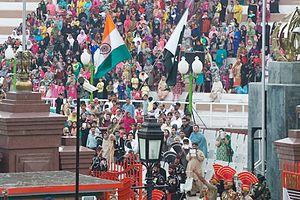
L'Inde et le Pakistan sont deux pays de l'Asie du Sud, situé entre les 95ᵉ et 61ᵉ méridiens et font partie des fuseaux horaires UTC+5:30 et UTC+5. Les deux pays ont accédé à leurs indépendances du Royaume-Uni le 15 août 1947 provoquant la fin de la colonie britannique des Indes et un flux de population les plus intenses du XXᵉ siècle. Plus connue sous le nom de partition des Indes, cette séparation est marquée par des violences inter-ethniques et des désaccords territoriaux dans les territoires des États princiers du Junagadh et du Cachemire. Le désaccord sur la région du Cachemire provoque la première guerre indo-pakistanaise. Les relations entre l'Inde et le Pakistan sont régies en partie par cette partition qui reste inachevée comme le montre la soft border mise en place dans la vallée du Cachemire. Les liens entre les deux pays, opposés à trois reprises — en 1947, 1965 et 1971 — dans des conflits ouverts, sont une composante importante de la stabilité de l'Asie du Sud.